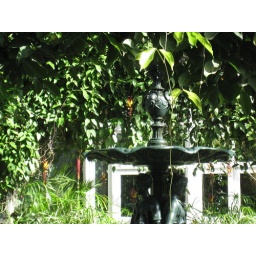
Very pretty orange and yellow flowers hanging above a fountain